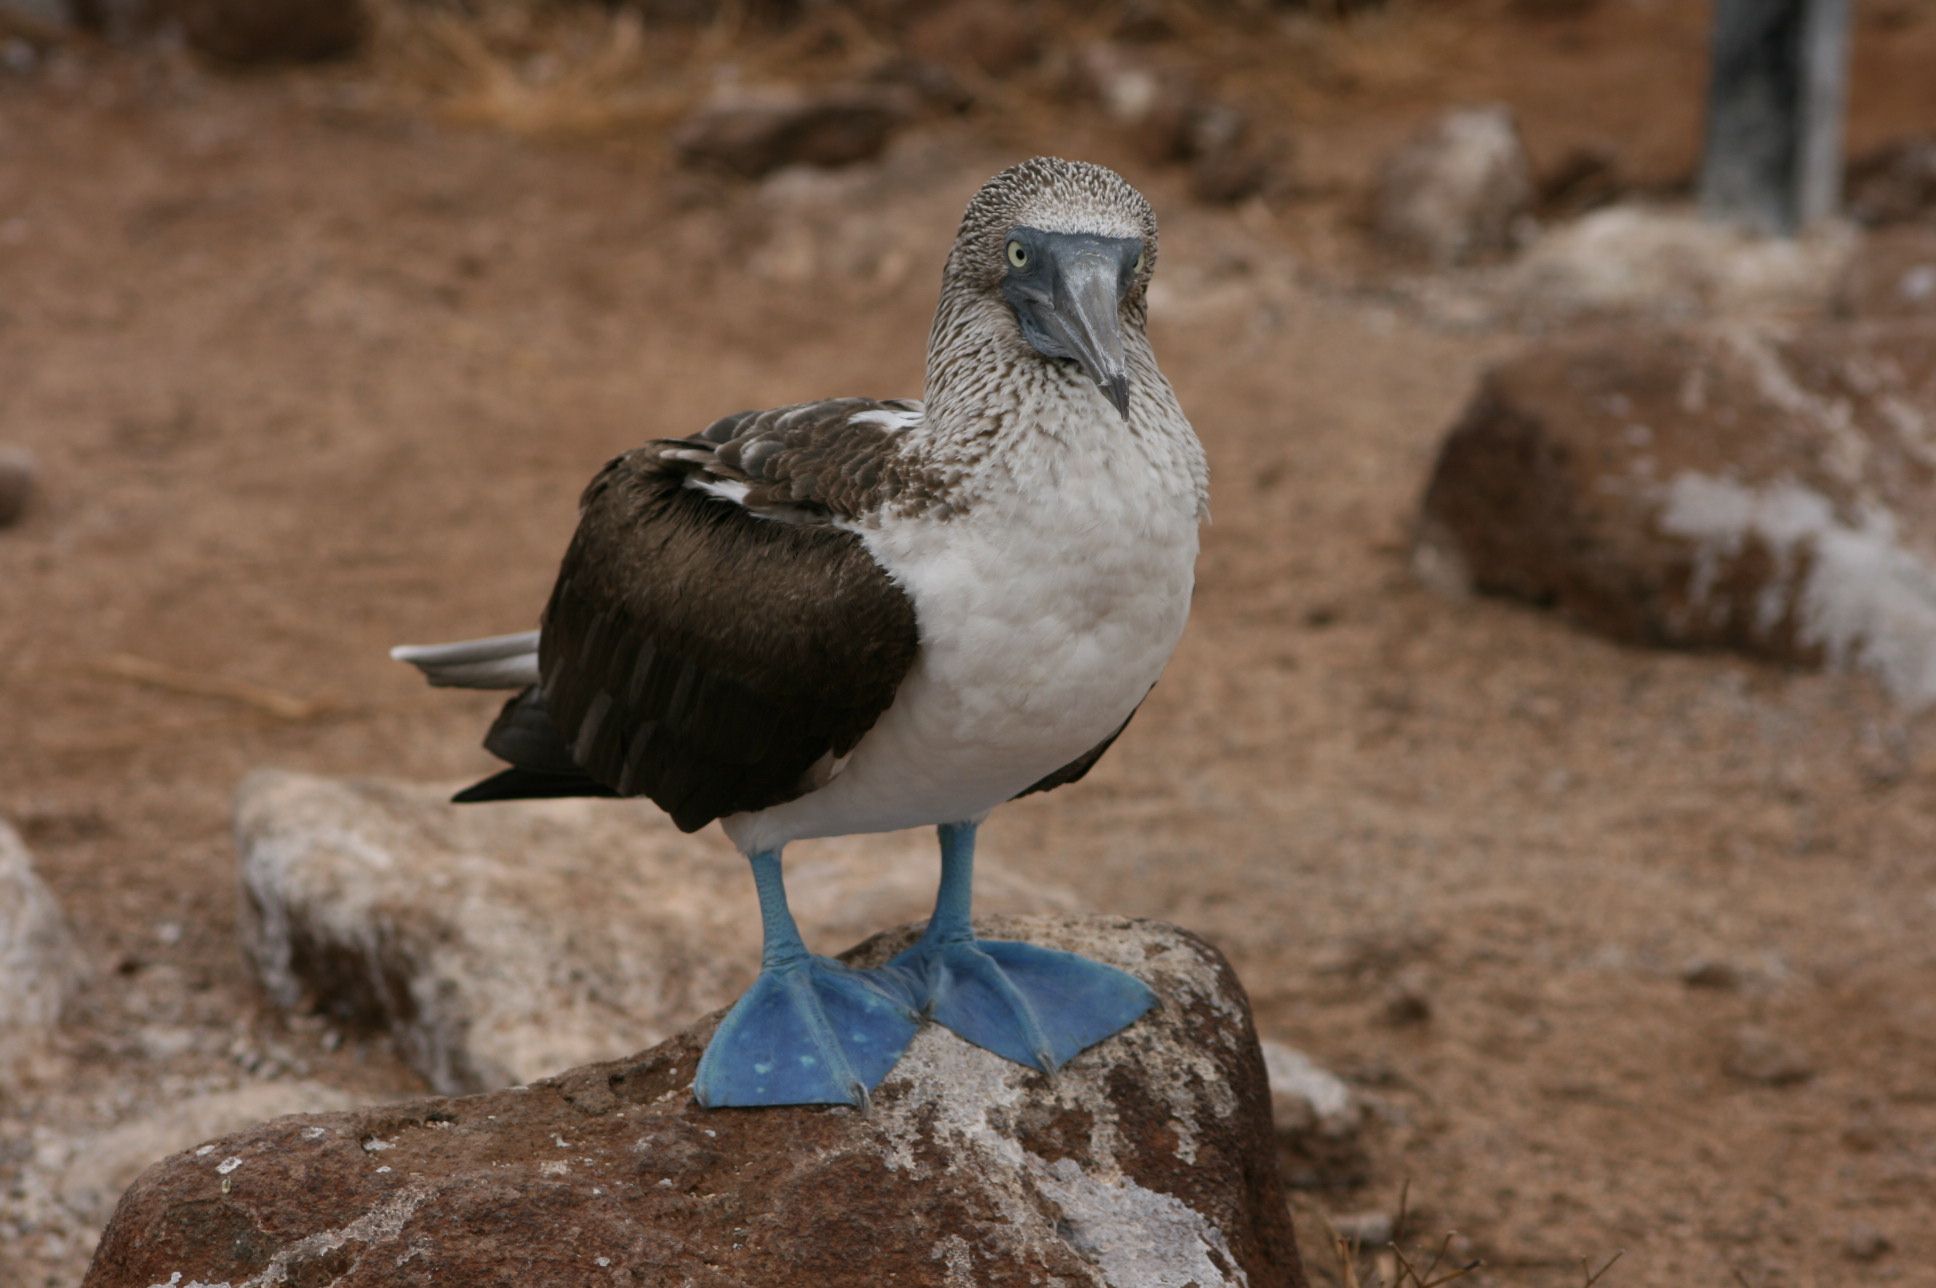
galapagos, bird, vertebrate, blue footed booby, beak, seabird, stock dove, adaptation, wildlife, charadriiformes